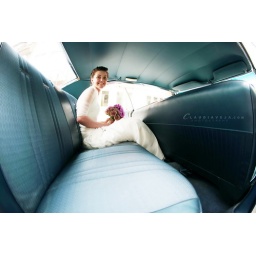
Happy smiling bride in a luxury white car with a bouquet of flowers in her hand